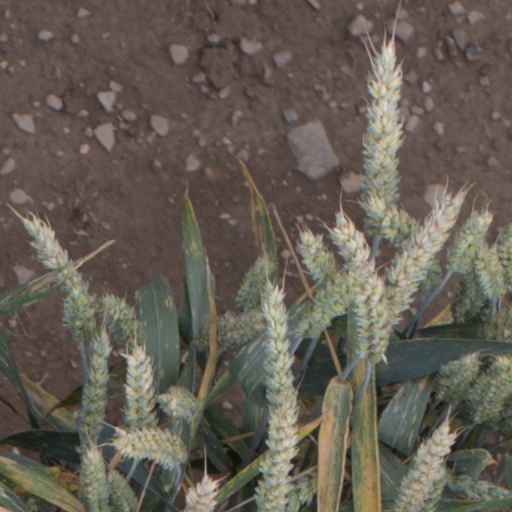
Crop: wheat